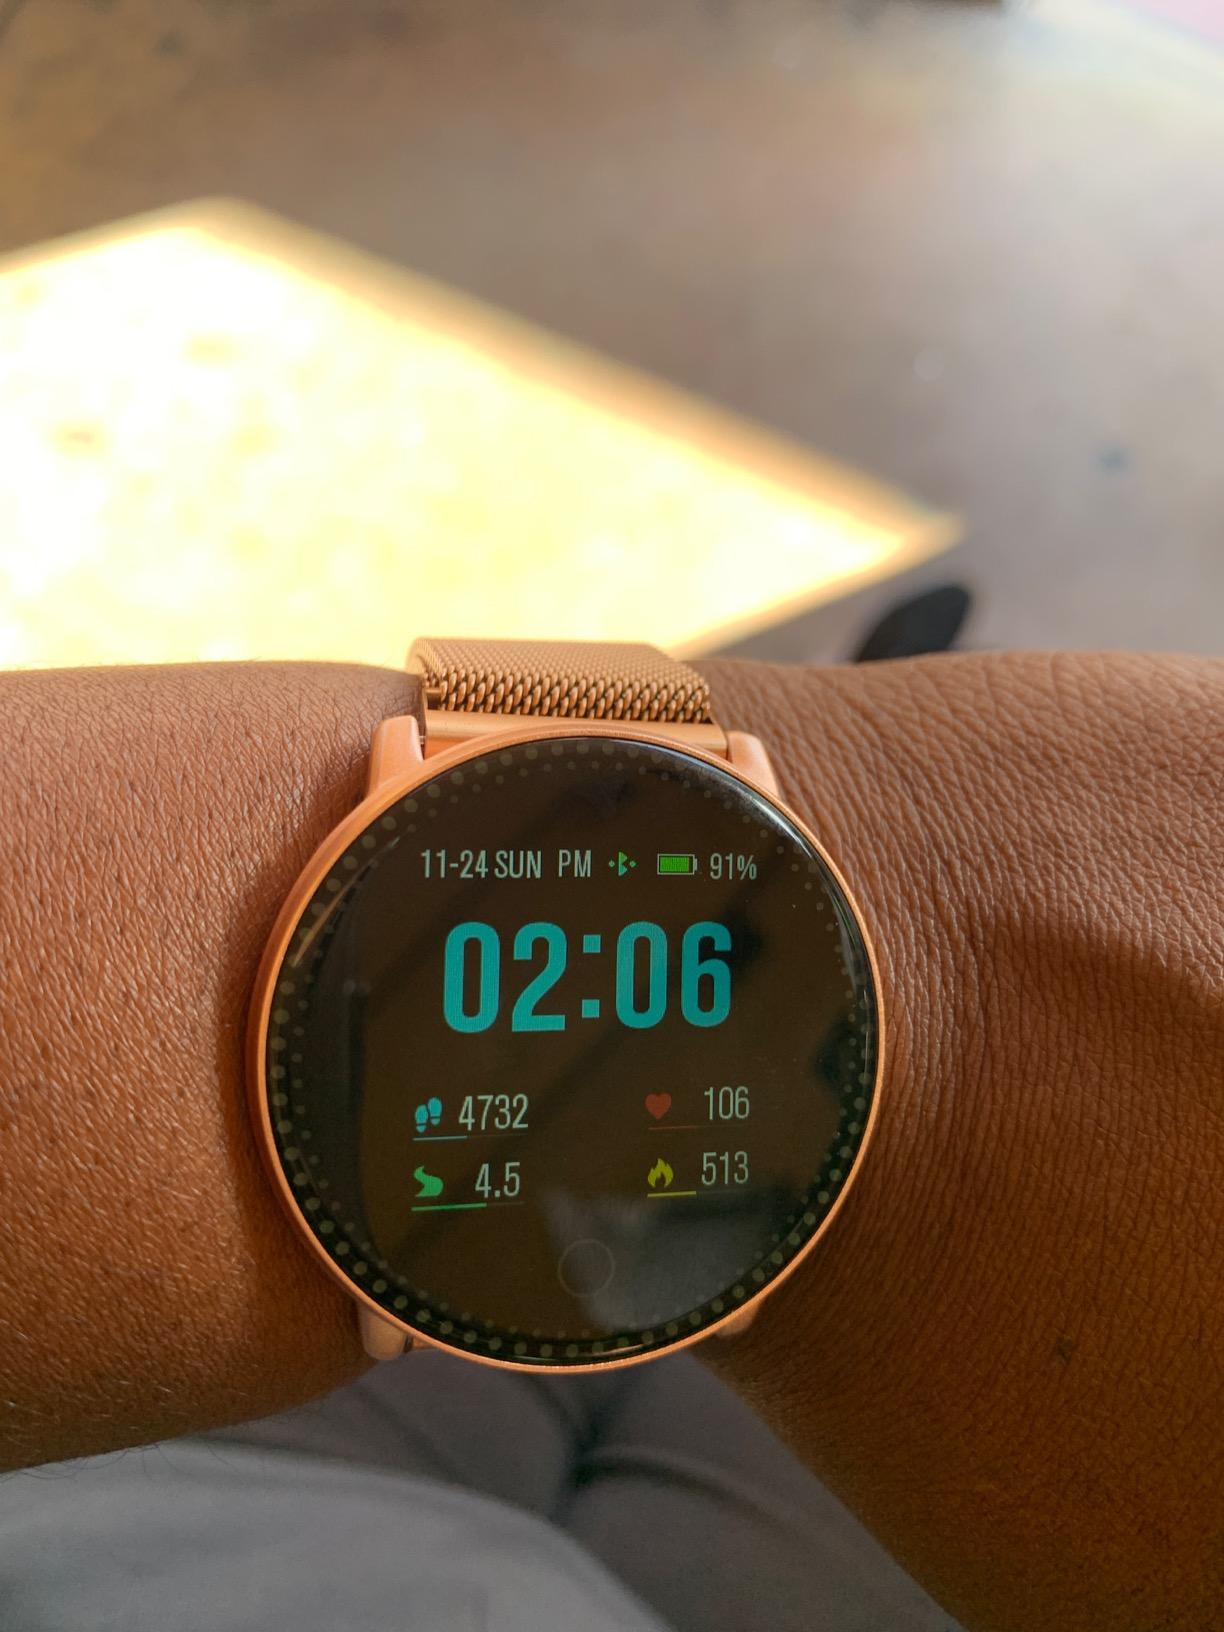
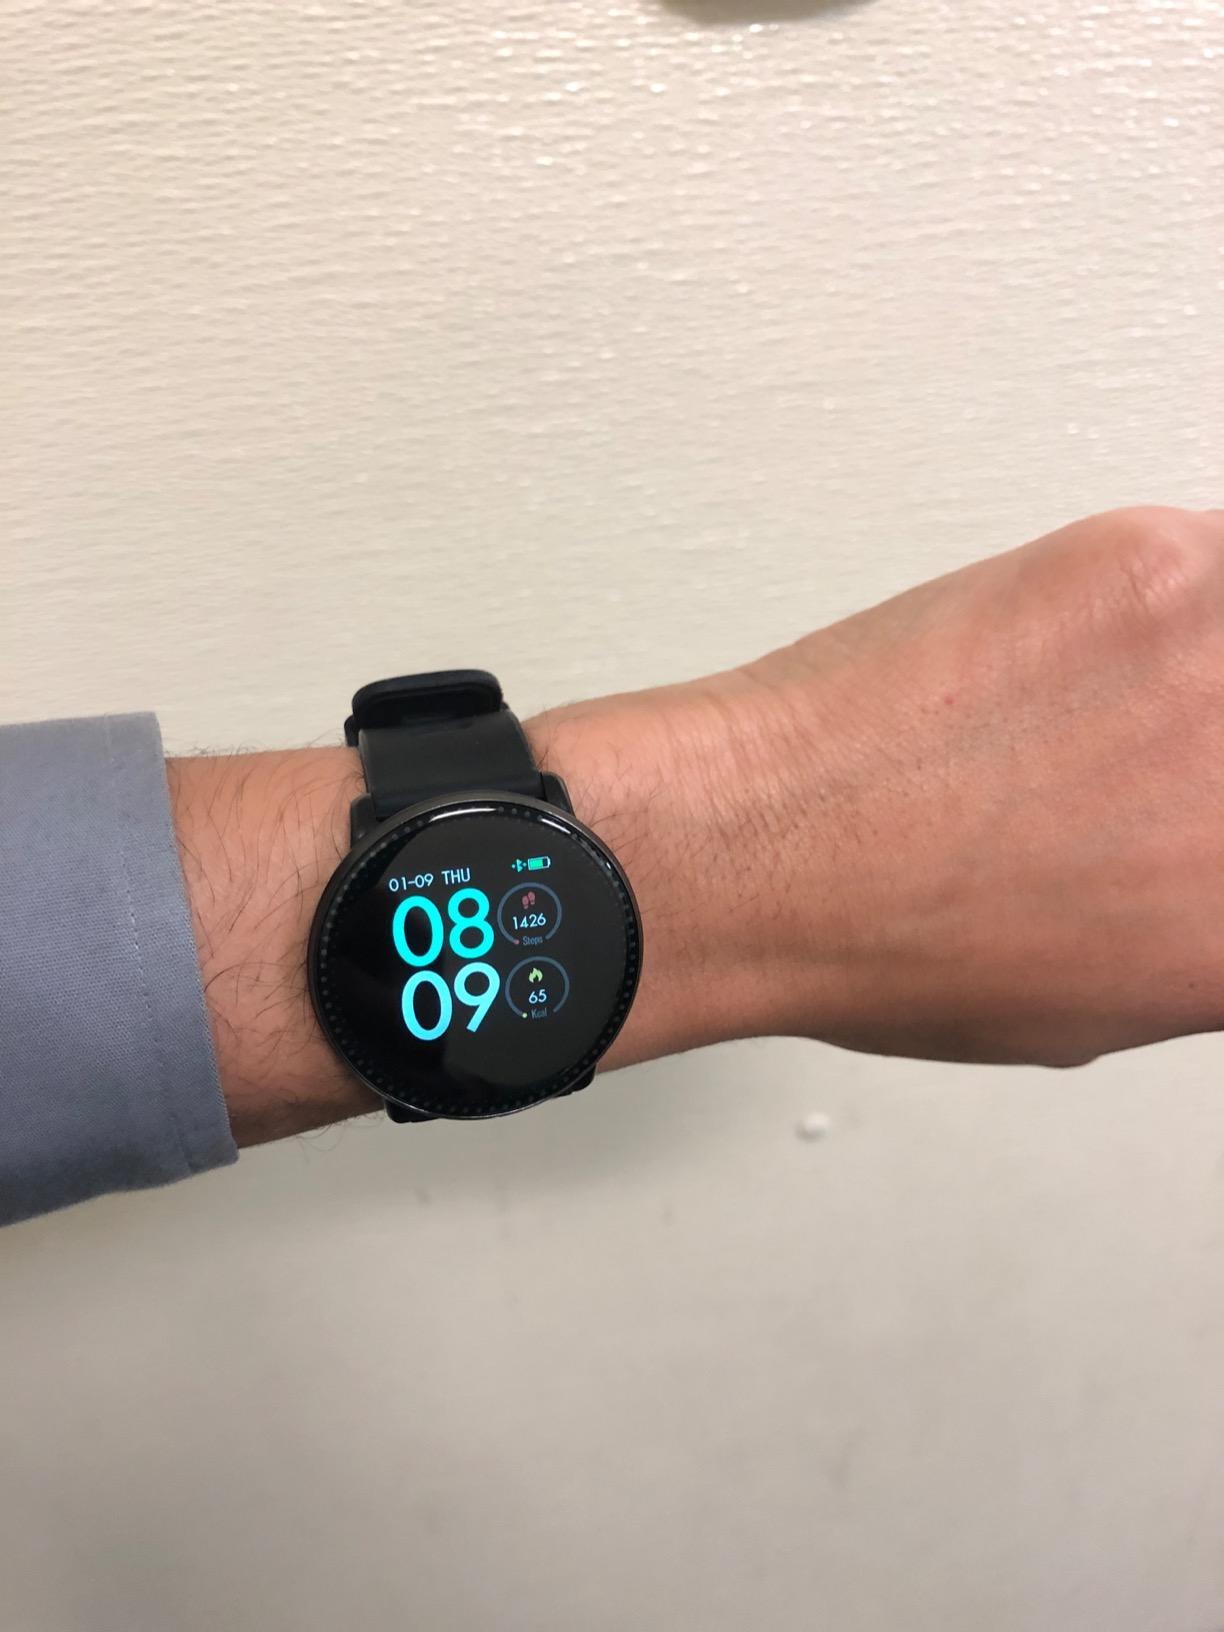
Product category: smartwatch
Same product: no